Danylo Sapunov

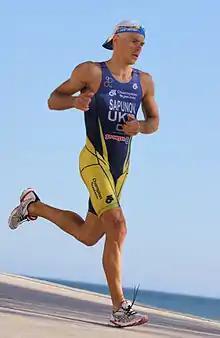
Sapunov at the European Cup triathlon in Quarteira, 2011.

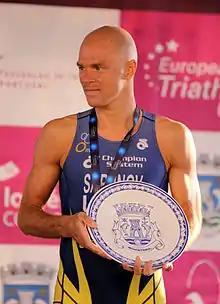
Sapunov with the bronze medal at the European Cup triathlon in Quarteira, 2011.

Danylo Sapunov (patronymic: Володимирович; born 5 April 1982 in Zaporizhya), is a Kazakhstani (since 2002 till 2009) and Ukrainian (until 2002 and since 2010) professional triathlete. From 2008 to 2010, Danylo Sapunov was married to the Ukrainian triathlete Yuliya Yelistratova.